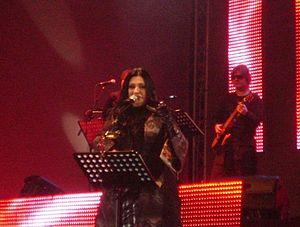
Kaliopi, de son nom de naissance Kaliopi Bukle, née le 28 décembre 1966 à Ohrid, est une chanteuse nord-macédonienne.